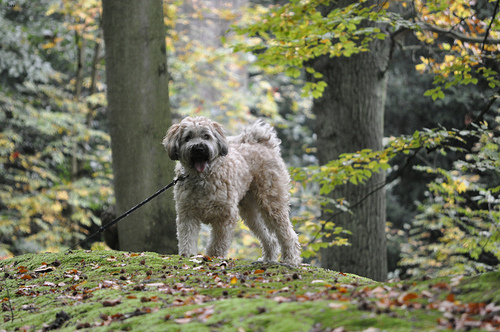
Animal: dog
Breed: wheaten_terrier